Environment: real
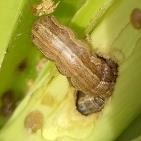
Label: fall_armyworm